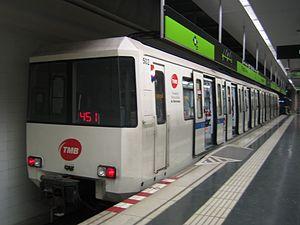
La ligne 11 du métro de Barcelone est une ligne de métro léger exploitée par la TMB. Il s'agit également de la deuxième ligne de métro espagnol à circuler en mode automatique. Elle s'inscrit, avec ses 2,2 km de voies, comme un prolongement de la L4.
Le matériel roulant du métro de Barcelone de la compagnie Ferrocarril Metropolità de Barcelona est composé de 791 éléments formant un total de 157 trains de cinq voitures et trois trains de deux voitures. Le parc a une moyenne d'âge de 8,7 ans.
Trinitat Nova est une station terminus des lignes L3, L4 et L11 du métro de Barcelone. Elle est située à Nou Barris, district de Barcelone en Catalogne.